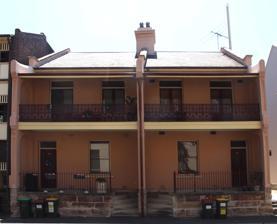
Building: 113-115 Gloucester Street, The Rocks
Country: Australia
Year built: 1881
Historic site in New South Wales, Australia 113–115 Gloucester Street, The Rocks 113–115 Gloucester Street, pictured in 2019. Long's Lane is located to the right of 113 Gloucester Street, at right of image. Location 113–115 Gloucester Street, The Rocks , City of Sydney , New South Wales , Australia Coordinates 33°51′39″S 151°12′25″E / 33.8607°S 151.2070°E / -33.8607; 151.2070 Built 1881 Owner Property NSW New South Wales Heritage Register Official name Terrace; Longs Lane Terraces/Precinct Type State heritage (built) Designated 10 May 2002 Reference no. 1601 Type Terrace Category Residential buildings (private) Location of 113–115 Gloucester Street, The Rocks in Sydney Show map of Sydney 113-115 Gloucester Street, The Rocks (Australia) Show map of Australia 113–115 Gloucester Street, The Rocks is a heritage-listed terrace house located in the Long's Lane Precinct at 113–115 Gloucester Street, in the inner city Sydney suburb of The Rocks in the City of Sydney local government area of New South Wales , Australia. It was built during 1881. It is also known as Longs Lane Terraces/Precinct . The property is owned by Property NSW , an agency of the Government of New South Wales . It was added to the New South Wales State Heritage Register on 10 May 2002. History In 1807, this site is shown by Meehan's Survey to contain a defined building alignment with a lane on the northern boundary. Artists' views of the western side of Sydney Cove between 1800–1820 confirm a large number of small buildings in the region. By 1822 the site appears on Harper's Survey as containing a single relatively small structure. Robert Russell's Survey in 1838 shows the site as the eastern half of Allotment 18 of Section 74 which was granted to William Long by Governor George Gipps in 1839. In 1829, prior to the formalising of the land claim, Long had acquired the eastern section of the property fronting Gloucester Street. A former convict, Long arrived in Sydney aboard the Baring in 1815, but by 1829 was a successful wine and spirits merchant as well as being licensee of pubs in Millers Point and Lower George Street . Long assumed ownership of the western section of allotment 18 fronting Cumberland St after the death of his wife Mary Walker. Prior to her death, Mary Long had inherited the property from her former husband, Richard Walker, in 1825. Maps of the area drawn in 1823 and 1825 show only one building on the site, but by 1831another building had been erected on the corner of Gloucester St and Long's Lane. This building was probably erected during the course of 1830, although the intended use of the building is unclear. In 1845, when the City Council assessed the site, it was described as containing a small tenement of three houses each of two rooms with shingled roofs. The "date of taking" this assessment is noted as 1842 and in 1848 they are described as "bad repair". By 1848 a trio of single-storey, shingle-roofed houses, with two rooms each had been built. Around 1881–1882, the three houses, by now in "bad repair", were demolished, making way for a pair of two storey-terrace houses, with five rooms each (later expanded to six rooms), and slate roofing. These are the houses that remain on the site today. In addition to the main houses, the rear of the lots contained outbuildings, rear wings and rear yards which extended into land formerly occupied by the demolished Long's Lane tenements, which were last listed in the rate books for 1877. The site continued to be the property of William Long (later part of his estate) until the NSW Government resumed the site in 1900. The houses were always tenanted. One notable tenant of No. 113 was Joseph Law, also known as [Joseph] Ah Chong, a Chinese interpreter reportedly working for the government. Law occupied the house from 1885 to 1902, with his wife, Margaret Gratrix, with whom he had up to 18 children. The 1902 Sands Directory was the last mention of Law as the tenant in the house. The following year his wife Margaret was listed as the tenant. Following the outbreak of bubonic plague in Sydney and The Rocks, the NSW Government, under The Rocks Resumption Act 1901 resumed the area. Local people worked at the task of cleansing, disinfecting, fumigating and lime-washing buildings. Although The Rocks area became synonymous with the plague, only three of the 103 people who died of the plague in Sydney were from The Rocks. Between 1905 and 1915, the buildings on the "Dig" site were demolished and, in the 1920s, major demolition's took place nearby for the Sydney Harbour Bridge approach. In the 1950s, several houses to the south of Long's Lane were demolished when the Cahill Expressway was constructed. Under state ownership the houses continued to be leased to various tenants until the mid-1980s. About this time the rear wings and outbuildings were demolished, and the buildings boarded up. The buildings were occupied by squatters, and vandalised during this period, falling into a ruinous state by the 1990s, when renovation work commenced. Over 1994 and 1995, an extensive programme of conservation works were carried out on the building. The work comprised stabilisation, restoration of the front façade and roofs, cutting in damp proof courses, and construction of new floors. Joinery, plastering, and other surface finishes were reconstructed on the basis of surviving original fabric. Rear wings were constructed on the extant footings of the earlier rear wings; however, only the external form of the original rear wings was reconstructed, allowing the interiors to be adapted for modern kitchens and bathrooms. The houses are now privately leased to tenants. The Sydney Cove Authority also carried out conservation works to the buildings and rear yards in the remainder of the Long's Lane Precinct , including 103-111 Gloucester Street , 117 Gloucester Street , and 130-142 Cumberland Street . This work was awarded the 1998 Lloyd Rees Award for Outstanding Urban Design. Archaeology notes: Lease to Samuel Thorley, 8 June 1803 (land later granted as Lot 21, Section 74). Granted as part of Section 74: Lot 18 to William Long, 22 June 1839; Lot 19 to William Butt, Cumberland Street, 19 April 1839; Lot 20 to J. T. Hughes, 30 September 1839; Lot 21 to J. T. Hughes, on 19 April 1839. Description 113–115 Gloucester Street is a part of a cluster of nineteenth and early-twentieth houses, rear yards, and laneways between Gloucester and Cumberland Streets, The Rocks. 113–115 Gloucester Street is a typical Victorian terrace of the 1880s prevalent throughout the inner suburbs of Sydney. The dominant feature of the terrace is the large verandah space onto Gloucester Street. While interior planning of the terrace is basically two rooms down and up with rear service wings, an unusual feature is the strict alignment of the building to the land title allotment. A consequence of this is that many of the walls do not meet at ninety degrees. Style: Late Victorian terrace; Storeys: 2; Roof Cladding: Originally slate. Condition As at 3 May 2001, Archaeology Assessment Condition: Partly disturbed . Assessment Basis: Archaeological excavation (1994) involved the removal of occupation deposits from the kitchens of 113–115, dating from 1881 to c. 1930 s. Deposits in the rest of the properties were untouched with the exception of 300x300 excavations in the centres of each of the four main ground floor rooms in 113–115 for the construction of floor supports. All services were surface mounted beneath floor joists to avoid disturbance of potential archaeological remains. An existing service trench in 117 was re-excavated and utilised for the same purpose. Pre 1912 deposits in 117 untouched. Investigation: Historical research and assessment of archaeology. Modifications and dates 1989 – Rear wings and outbuildings demolished. 1920s – Replacement of doors, windows etc. and probable installation of electrical services. 1992–97 – Conservation and restoration of the Long's Lane precinct. Heritage listing As at 31 March 2011, this pair of terraces and site are of State heritage significance for their historical and scientific cultural values. The site and building are also of State heritage significance for their contribution to The Rocks area which is of State Heritage significance in its own right. The pair of houses at 113–115 Gloucester Street and site are of historical, aesthetic, and scientific significance to the people of New South Wales for its contribution to the Longs Lane precinct which is significant in demonstrating the evolution of The Rocks in the 19th and early 20th centuries, and which remains a rare townscape complete with laneways and rear yards intact. The terrace has aesthetic significance as a typical example of the form of housing prevalent in the inner suburbs of Sydney in the 1880s, 113–115 Gloucester Street possesses the ability to interpret their original appearance and configuration as a result of extensive conservation works undertaken by the State government in the 1990s. Occupied by numerous tenants throughout its history, No. 113 has been identified as a site of heritage significance as the home of a Chinese interpreter, Joseph Law, between 1885 and 1902. The Longs Lane precinct is primarily significant as a unique ensemble of nineteenth century residential buildings, laneways and rear yards in The Rocks, and because it includes the terrace, 103–111 Gloucester Street, which is a very rare extant example in Sydney of an early Victorian Greek Revival style terrace of houses created as total composition. Longs Lane precinct is also significant because it is indicative of the nineteenth and early-twentieth century residential character of The Rocks, retaining strong associational and geographic links with community services such as shops, and churches. It retains rare examples of early-nineteenth century public laneways in their original scale and orientation. It is a unique ensemble in the Rocks of tenanted residential buildings of varying nineteenth and early twentieth century architectural periods including the Early Victorian, Victorian, and Edwardian. It possesses a unique archaeological potential as a discrete cluster of buildings, laneways, and rear yards of various buildings, relatively undisturbed since 1915, dating from the earliest period of occupation in Sydney. Longs Lane is a rare extant public right of way known to have existed from the first decade of the nineteenth century. Carahers Lane is a rare documented site where the existence of slum housing from the-mid to late-nineteenth century can be shown to be associated with the remaining physical fabric, and historical documentation about the landlords/owners. 113–115 Gloucester Street are typical of 1880s terraces in inner Sydney. 113 Gloucester St holds significance as associated with the household of the Law family from c. 1882 –1903, Joseph Law was a Chinese Interpreter and government translator. The site holds significance for its importance to the history of Chinese in Australia and attempts to negotiate between two very different cultures Terrace was listed on the New South Wales State Heritage Register on 10 May 2002 having satisfied the following criteria. The place is important in demonstrating the course, or pattern, of cultural or natural history in New South Wales. The site of 113–115 Gloucester Street is historically significant as a site continuously occupied since the 1820s. 113-115 Gloucester Street is historically significant as a key component in demonstrating the evolution of the Long's Lane precinct, which is a unique ensemble in The Rocks of 19th century residential buildings, laneways, and rear yards. 113–115 Gloucester Street is of historical significance in its own right as a reflection of the 1880s speculative development of The Rocks, during a period of intense redevelopment of the area as a result of the economic boom years of the latter 19th century. The history of 113–115 Gloucester Street's decline into dereliction, and the occupation of the building by squatters prior to the conservation works of the early 1990s reflects the changing social context of The Rocks from the late 19th century to the present. The decision of the State government to restore the building for residential (rather than commercial) purposes demonstrates the prevailing political will and public funding dedicated to the conservation of heritage in the post-Green Bans period in The Rocks. 113–115 Gloucester Street meets this criterion on a State level. The place has a strong or special association with a person, or group of persons, of importance of cultural or natural history of New South Wales's history. 113–115 Gloucester Street is historically associated with the William Long and his descendants, as well as the numerous individuals and families who occupied the houses over time, including Joseph Law, a Chinese interpreter who occupied No. 113 between 1885 and 1902. 113–115 Gloucester Street meets this criterion on a local level. The place is important in demonstrating aesthetic characteristics and/or a high degree of creative or technical achievement in New South Wales. 113–115 Gloucester Street is of some aesthetic significance locally as an example a typical Victorian terrace of the 1880s. The aesthetic significance of the building has been revealed and can now be better understood through reconstruction and conservation. 113–115 Gloucester Street makes a substantial contribution to the streetscape significance of The Rocks, particularly complementing the terraced character of the eastern side of Gloucester Street (including the Jobbins Terrace at 103–111 Gloucester Street, the Edwardian Cottages at 46–56 Gloucester Street, Susannah Place at 58–64 Gloucester Street, and Baker's Terrace at 66–72 Gloucester Street). 113–115 Gloucester Street makes a substantial contribution to the aesthetic significance of the Long's Lane Precinct as an ensemble of 19th and early 20th century buildings, associated laneways, and rear yards. 113–115 Gloucester Street meets this criterion on a State level. The place has a strong or special association with a particular community or cultural group in New South Wales for social, cultural or spiritual reasons. As part of The Rocks area, 113–115 Gloucester Street is likely to be held in some esteem by the individuals and groups who are interested in Sydney's history and heritage. No. 113 Gloucester Street has been identified by the Chinese Australian Cultural Heritage Group as a site which is of significance to the history of the Chinese community in NSW. No. 113 Gloucester Street meets this criterion on a local level. The place has potential to yield information that will contribute to an understanding of the cultural or natural history of New South Wales. The archaeological resource at 113–115 Gloucester Street is of research significance as a rare example of a site yielding archaeological evidence of the pre-1830 period of European settlement in Sydney. The results of previous archaeological investigations of the site and those adjacent to it are fully documented and form, together with other projects carried out in the area, a valuable resource for understanding early life in The Rocks area. 113–115 Gloucester Street is of some technical significance as an example of "academic" conservation work in which reconstructed fabric was strictly based on extant material and constructed in a traditional manner. 113–115 Gloucester Street meets this criterion on a local level. The place possesses uncommon, rare or endangered aspects of the cultural or natural history of New South Wales. 113–115 Gloucester Streets does not, itself, possess any rare or uncommon aspects of significance. The Long's Lane Precinct is of significance as an ensemble of 19th and early 20th century buildings, associated laneways, and rear yards which is rare (probably unique) in the Sydney region and NSW. 113–115 Gloucester Street does not meet this criterion on a local or State level. The Long's Lane precinct meets this criterion on a State level. The place is important in demonstrating the principal characteristics of a class of cultural or natural places/environments in New South Wales. 113–115 Gloucester Street is a good representative example of 1880s terrace housing within the context of the Long's Lane precinct, itself a significant area in demonstrating the 19th century townscape of The Rocks, complete with intact rear yards and laneways. 113–115 Gloucester Street meets this criterion on a local level. The Long's Lane precinct meets this criterion on a State level. See also Australian residential architectural styles Jobbins Terrace , 103–111 Gloucester Street 117–117a Gloucester Street References